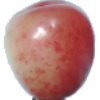
Label: Cherry Rainier 1